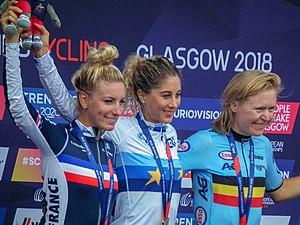
Jolanda Neff, née le 5 janvier 1993, est une coureuse cycliste suisse, spécialiste de VTT cross-country. Elle est membre en 2013-2014 de l'équipe de VTT Giant Pro XC. Elle court depuis 2015 pour l'équipe Stöckli Pro Team, aux côtés de Mathias Flückiger. Aujourd'hui, elle court pour le team trek factory racing et roule sur un supercaliber. Elle est également membre en parallèle de l'équipe Servetto Footon. Elle a notamment remporté le championnat du monde de cross-country et du relais par équipes en 2017, le championnat du monde de cross-country marathon en 2016 et quatre titres de championne d'Europe de cross-country.
Pauline Ferrand-Prévot, née le 10 février 1992 à Reims, est une coureuse cycliste française polyvalente, qui gagne aussi bien des épreuves de cyclisme sur route et de cyclo-cross que de VTT.
Les championnats d'Europe de VTT 2018 ont lieu entre le 7 avril et le 7 août 2018, dans différents lieux en Europe. Ils sont organisés par l'Union européenne de cyclisme.
Githa Michiels est une coureuse cycliste belge. Spécialisée en VTT et en cyclo-cross, elle est notamment sept fois championne de Belgique de VTT cross-country entre 2008 et 2016 et a représenté la Belgique aux Jeux olympiques de 2016.
La Saison 2018 de l'équipe Canyon-SRAM Racing est la dix-septième de la formation si on considère que la structure remonte à la T-Mobile de 2002. Katarzyna Niewiadoma, mais aussi Alice Barnes et Lisa Klein, ainsi que Christa Riffel et Tanja Erath rejoignent l'équipe tandis que Lisa Brennauer, Barbara Guarischi et Mieke Kröger la quittent.